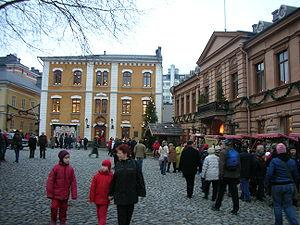
L'ancienne mairie de Turku est un bâtiment situé sur l'ancienne grande place du marché du quartier II de Turku en Finlande.
Pehr Johan Gylich est un commerçant et architecte suédois.
L'ancienne grande place est la place du marché médiévale située au centre de Turku en Finlande.